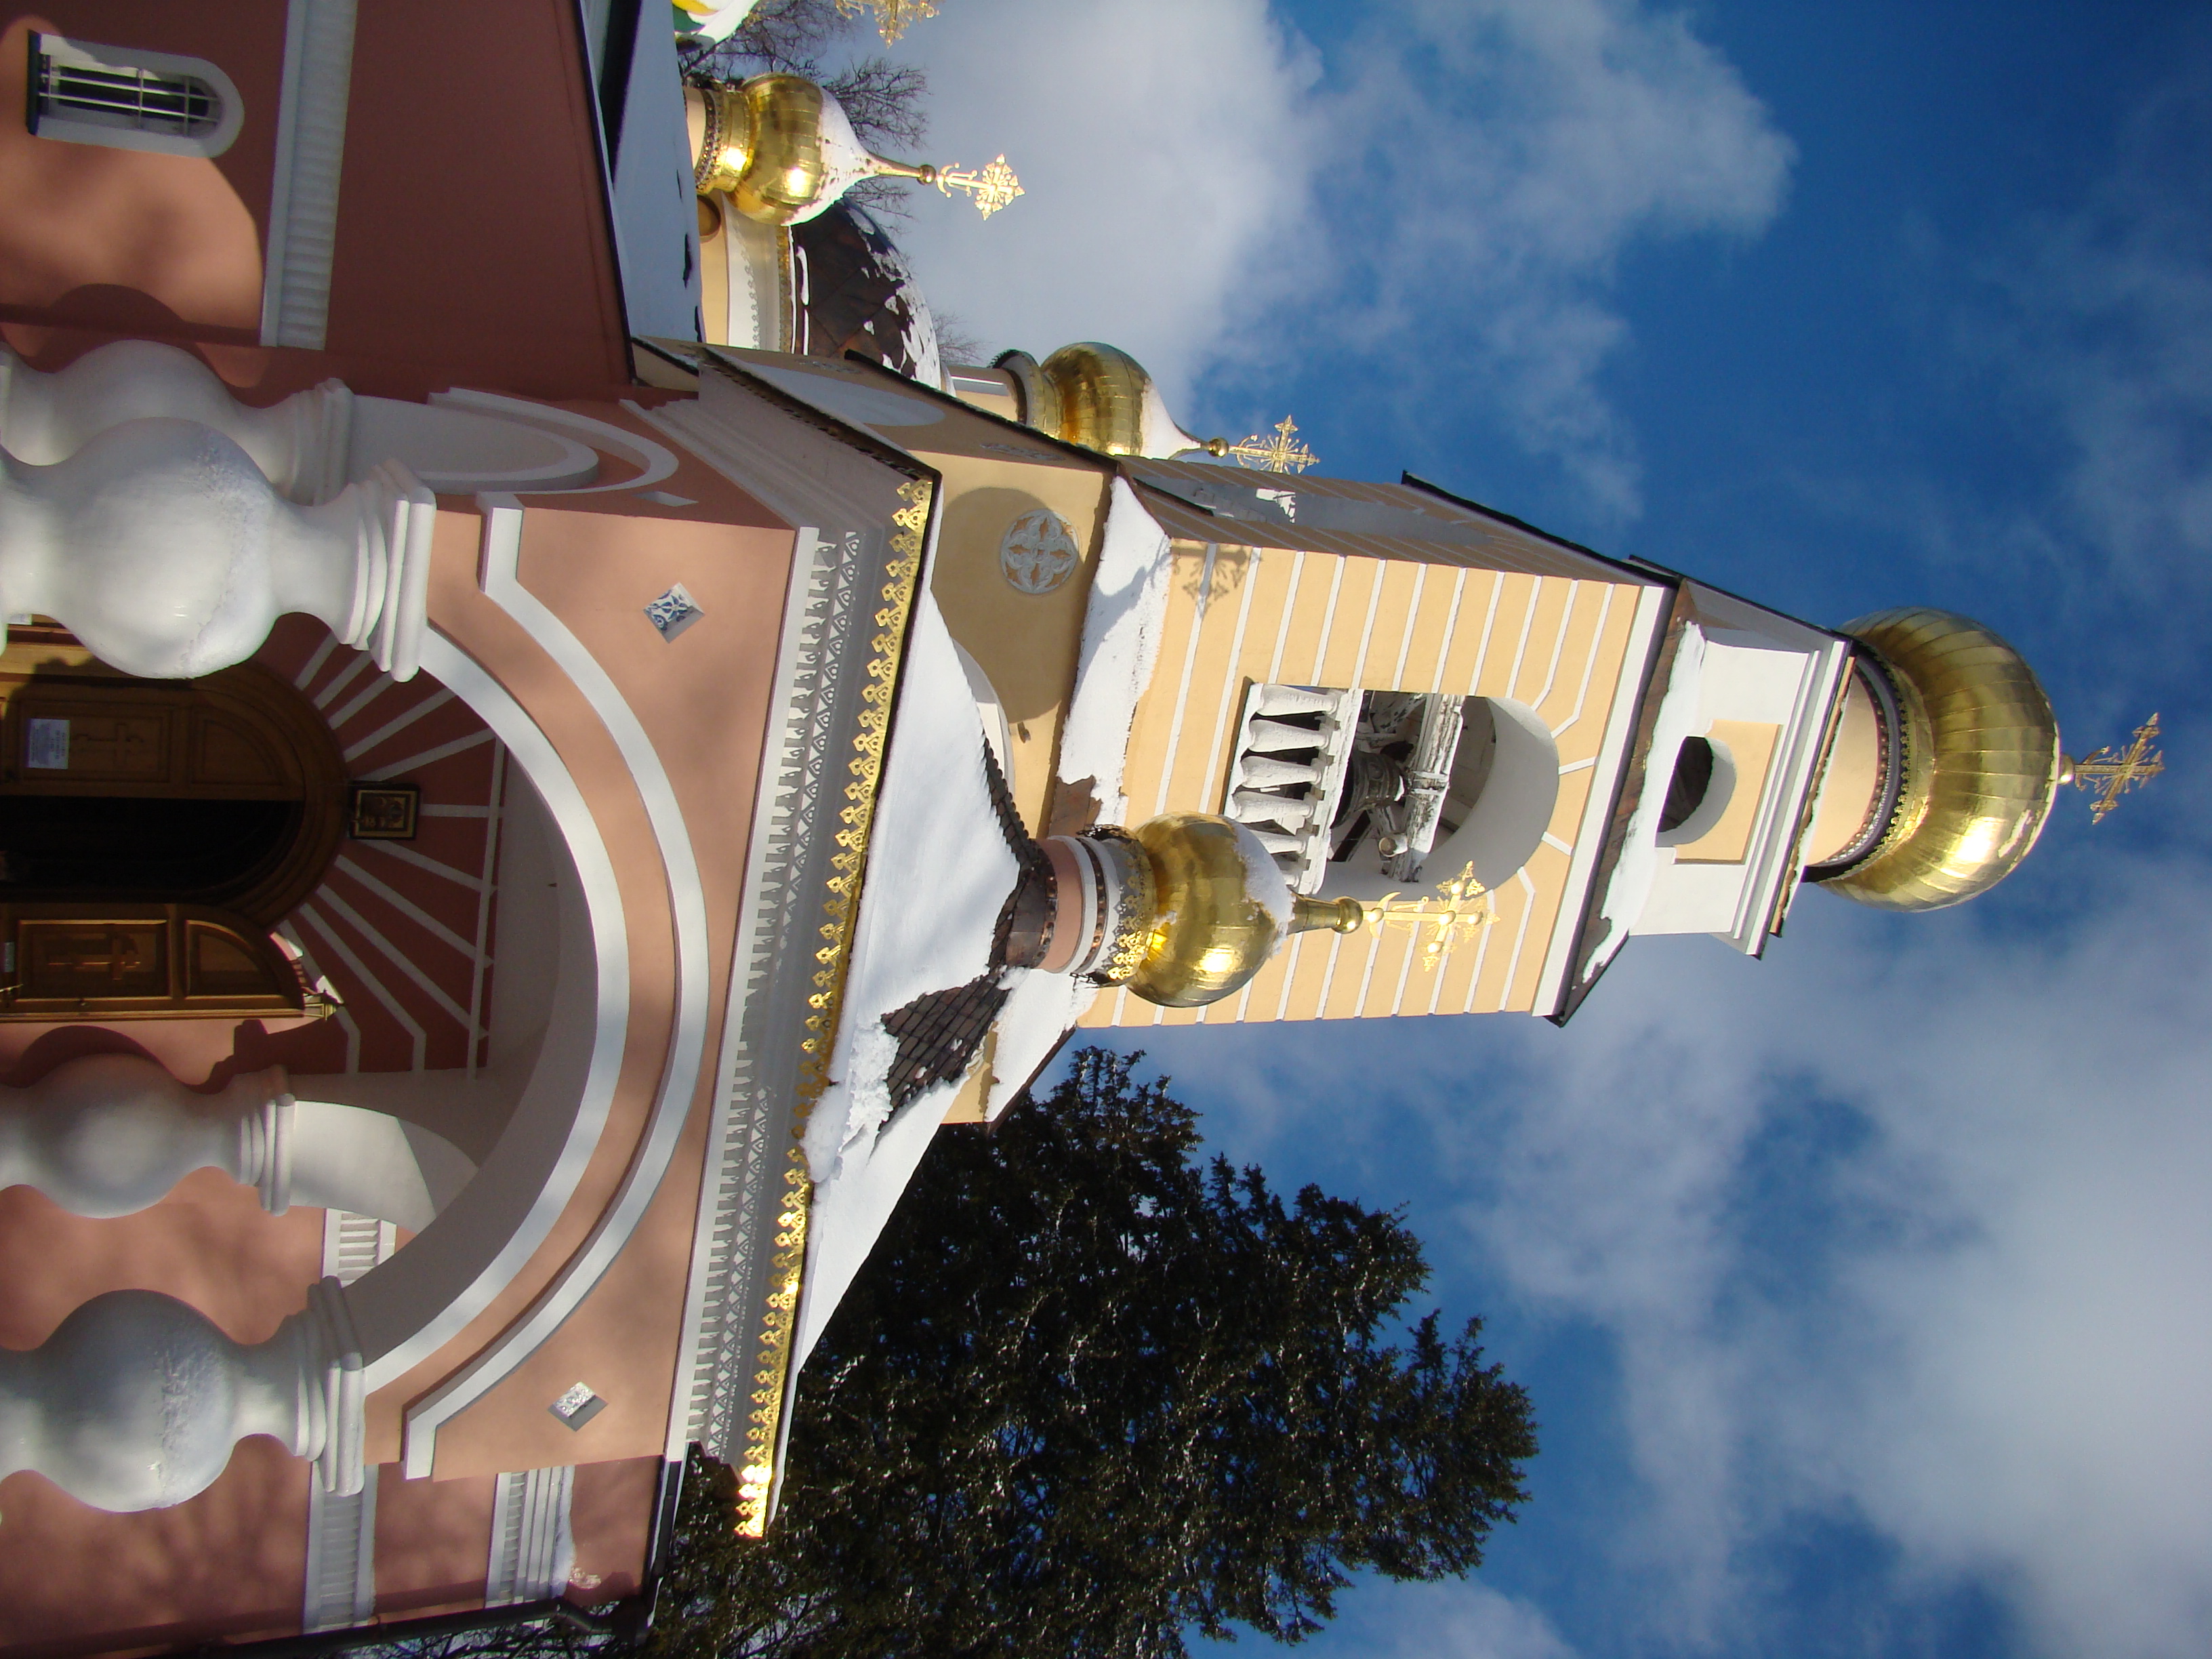
building, tower, landmark, church, place of worship, bell tower, churches, shrine, sony, orthodox, russia, moscowregion, dsc, h9, dsch9, peredelkino